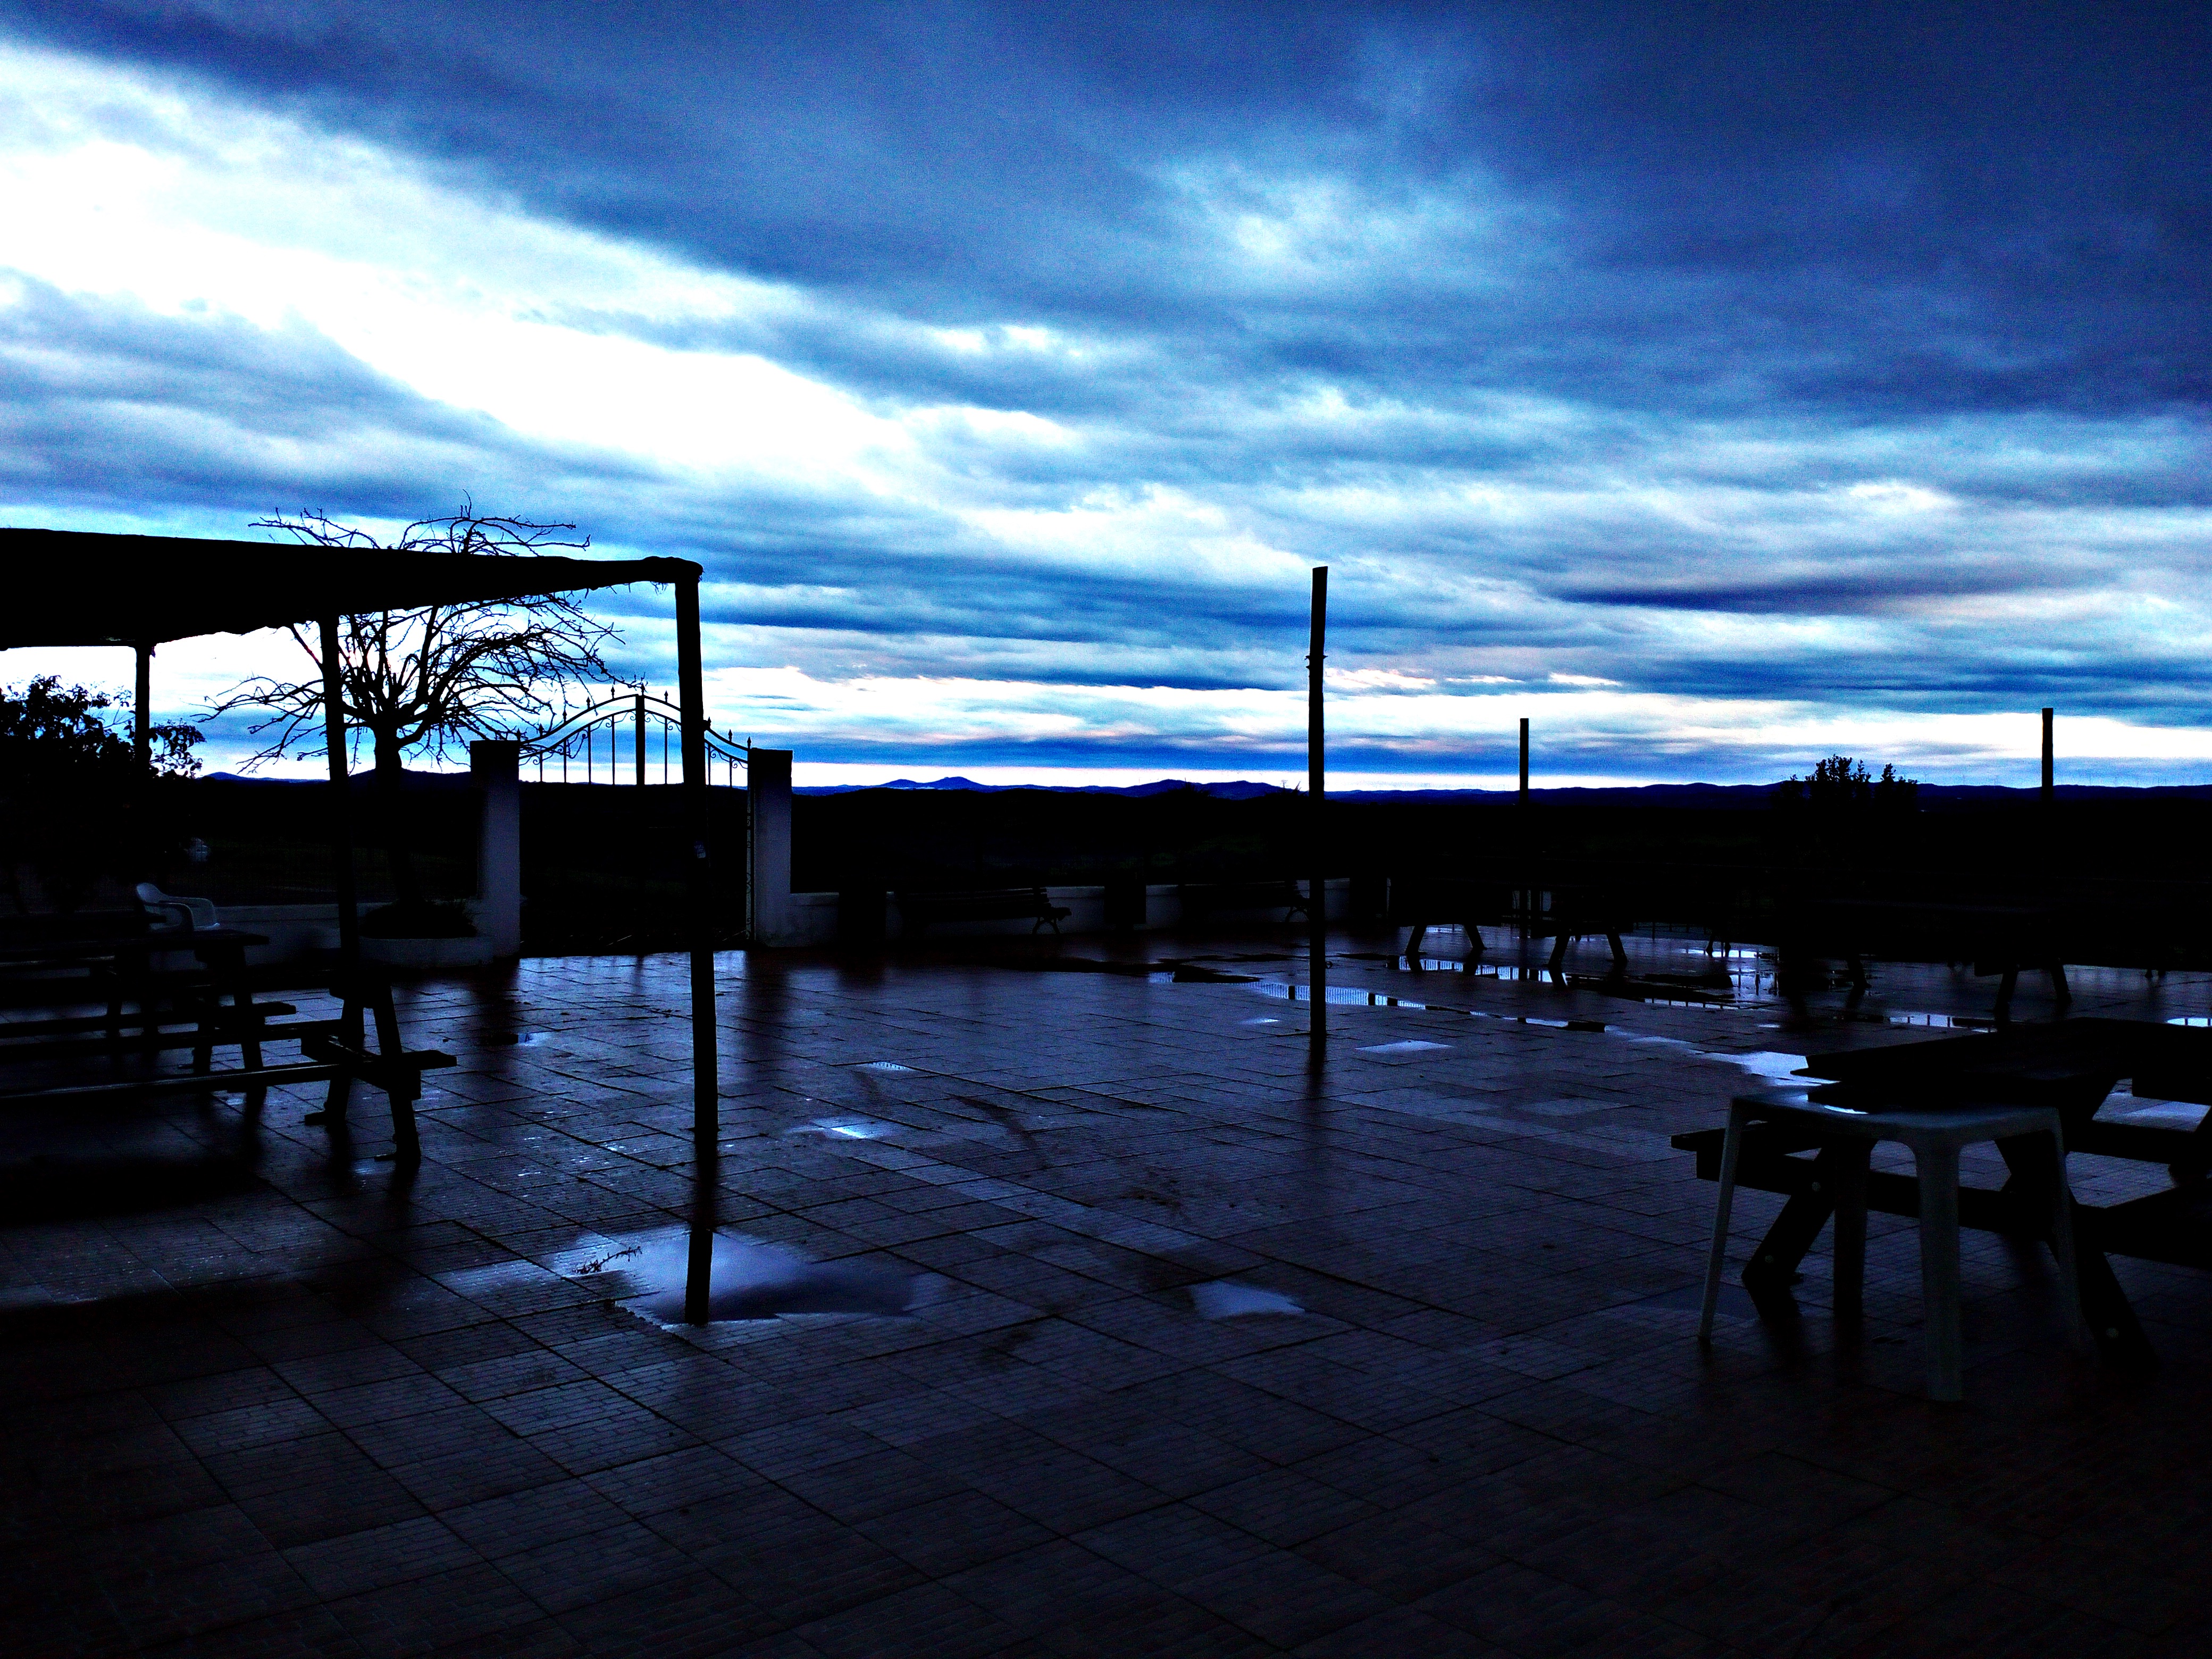
sea, ocean, horizon, dock, light, cloud, sky, sunset, night, sunlight, morning, dawn, pier, dusk, evening, reflection, darkness, marina, shape